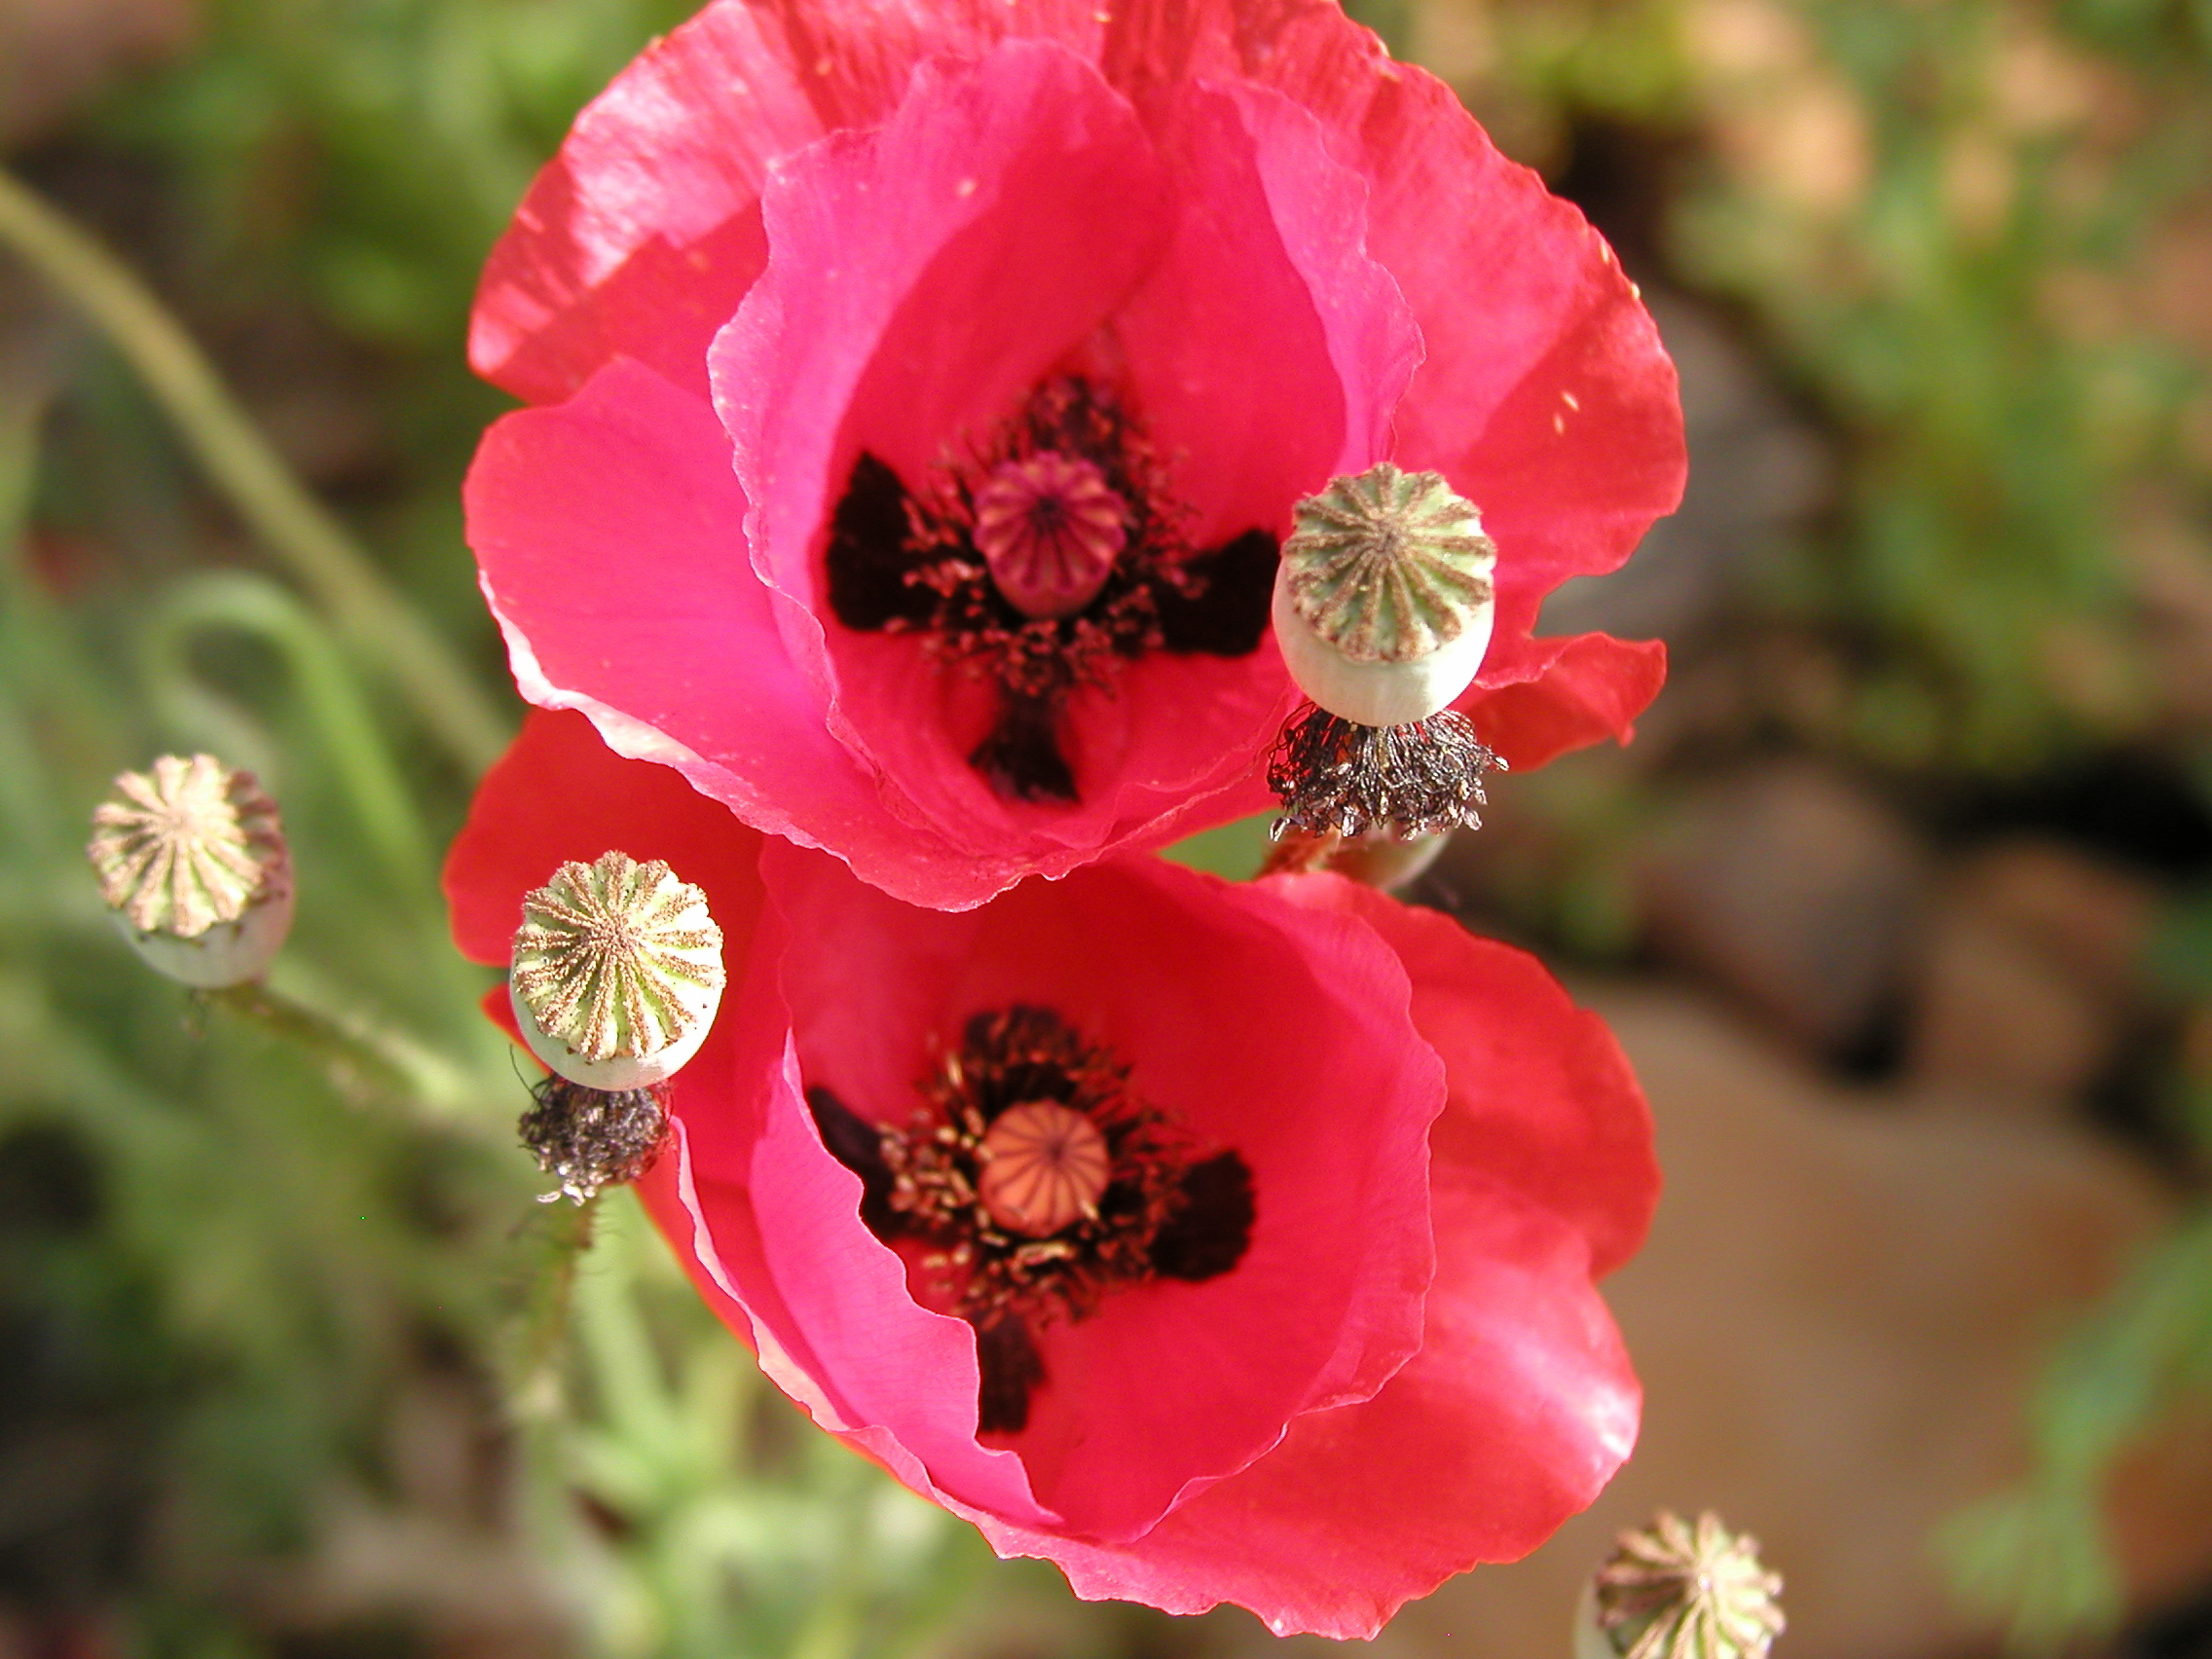
blossom, plant, flower, petal, botany, flora, wildflower, poppy, strawberryaz, macro photography, flowering plant, land plant